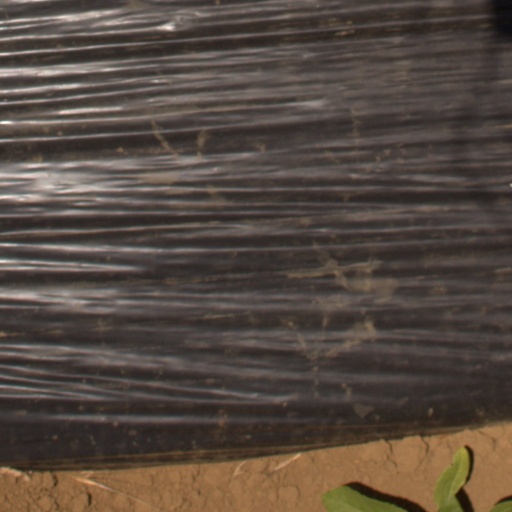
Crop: Jerusalem artichoke